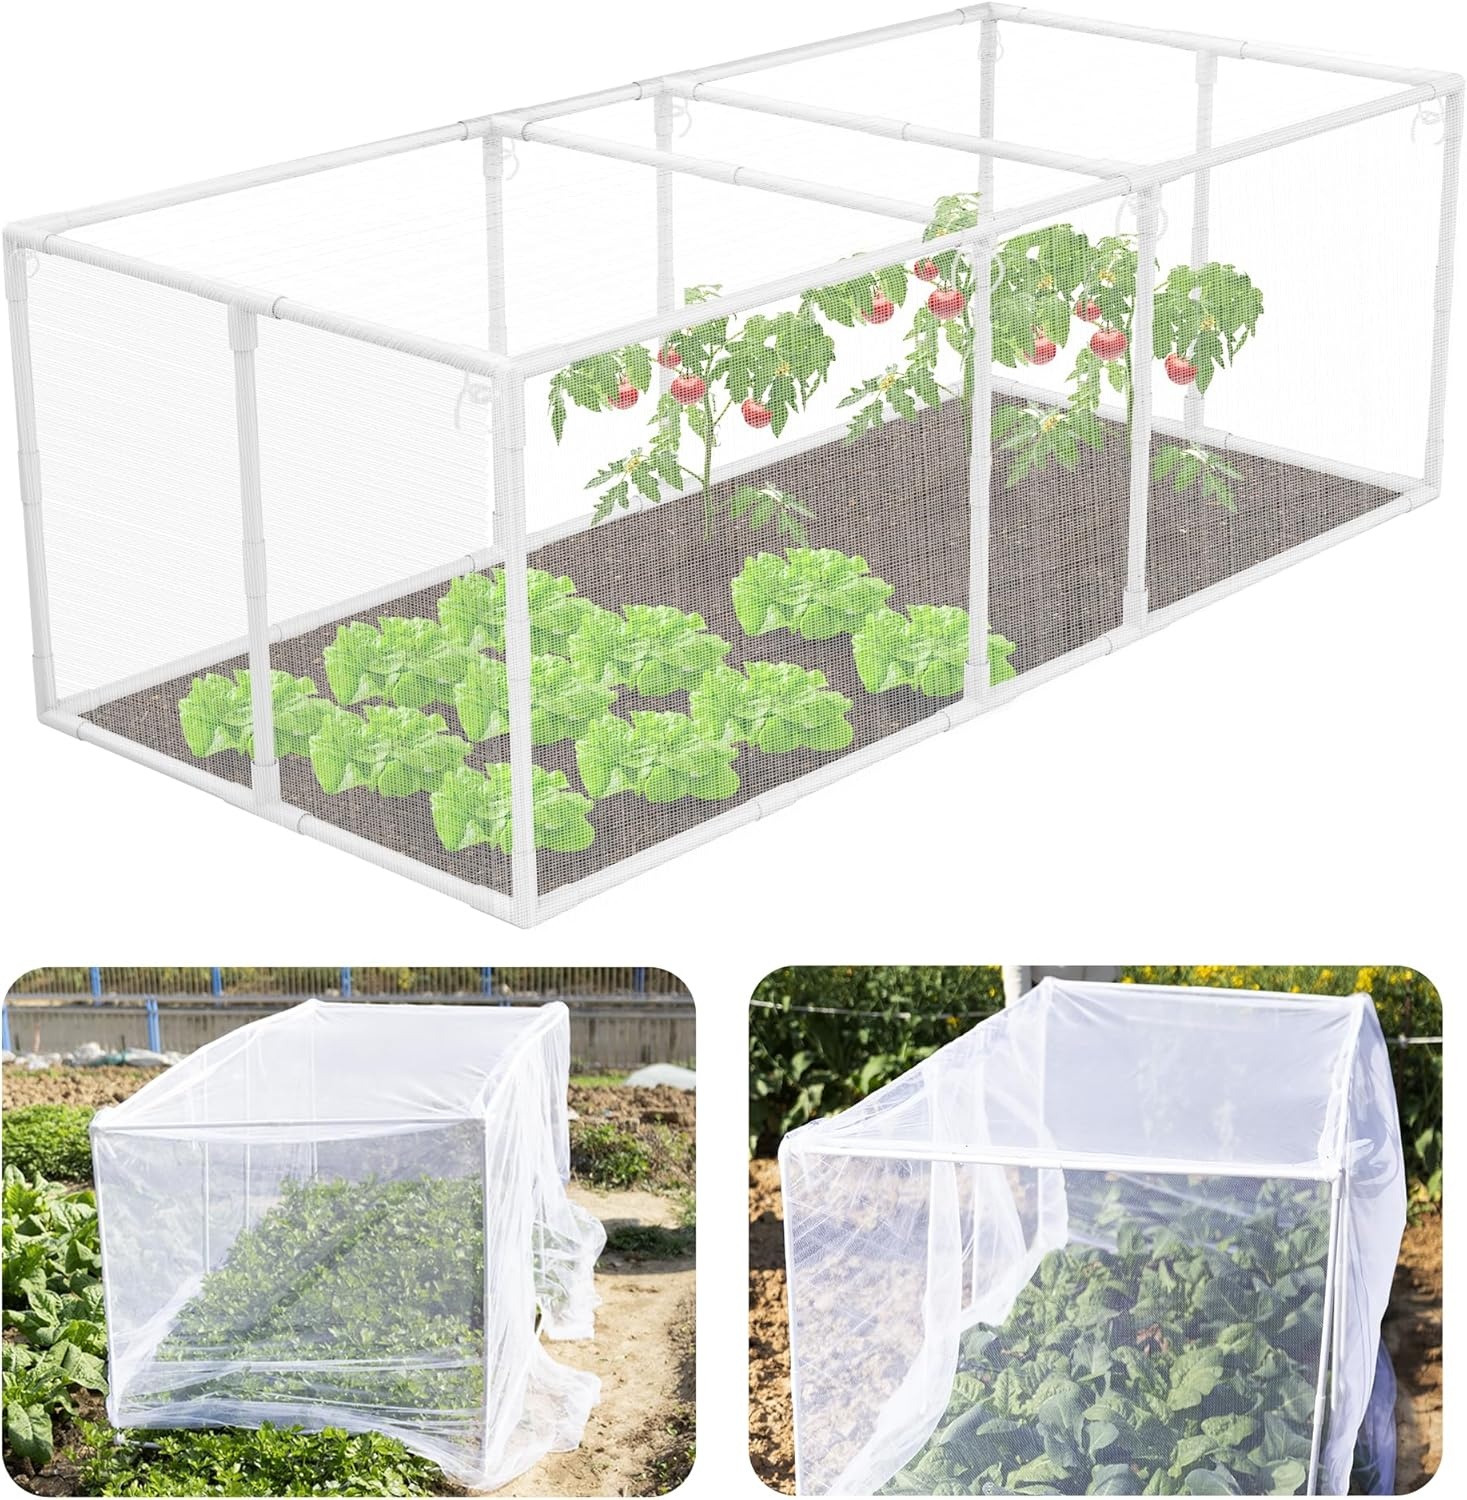
72 * 33 * 30 in Detachable Crop Cages for Garden, Plant Protection Tent with Garden Netting for Vegetables Fruits Flowers,Mesh Plant Covers for Outdoors White
Overview Brand : warmfarm Material : Nylon, Plastic Color : White Product Dimensions : 72"L x 30"W Shape : Rectangular About this item Maximum protection: Protect your pants with warmfarm crop cages garden plant protectors. Our 30” tall plant covers provide the ultimate garden protection against birds, animals and other unwelcome guests. 【Size】:Warmfarm Plant Cages measure about 72*33*30inch.The garden net large enough to provides an essential barrier.Strong, tear resistant and stabilized so will last many seasons. 【Light enough & eco-friendly】Polypropylene Mesh – This garden mesh is strong and durable, making it a great option for long-term use.It is also resistant, so it won’t fade or degrade in the sun. 【Take good care of your plant】This type of Warmfarm plant netting mesh is lightweight and flexible, making it easy to install and remove when necessary.It is also highly durable and can withstand harsh weather conditions. 【Say No to unhealthy supplies】Garden bird netting is an effective and affordable way to protect your garden from pests.With the right type of material and proper installation, you can enjoy a clean garden all season long. 【Frequently Asked Questions – FAQs】 How do you water plants under bird netting? Watering plants under garden netting is easy and doesn’t require any special tools. All you need to do is loosen the netting where it meets the soil, then water the plants as normal. When finished, make sure to securely reattach the edges of the netting back to the soil. Do you need netting for vegetables? Yes, netting is an essential tool for protecting vegetable crops from bad things.Vegetables are particularly vulnerable to some damage, so using a netting material will help reduce the risk of crop loss.Make sure to select a material that is suitable for your specific environment. Is it better to choose a smaller mesh for little thing protection? Generally, a smaller mesh size is better for protection. This will help to keep out even the smallest one.However, it is important to consider the material of the netting as well.Polypropylene mesh is strong yet lightweight, making it ideal for plant protection. What is different from warmfarm Ultra fine garden netting barrier? It works the same way as standard garden net but it has smaller holes which means it protects against flea beetle damage. Excellent for screening vents and doors on the greenhouse.
Brand: warmfarm
Category: Home & Garden > Lawn & Garden > Gardening > Plant Cages & Supports > Plant Cages